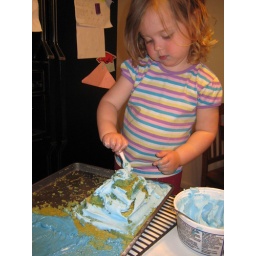
She saw a blue layer cake in a book and wanted to make one